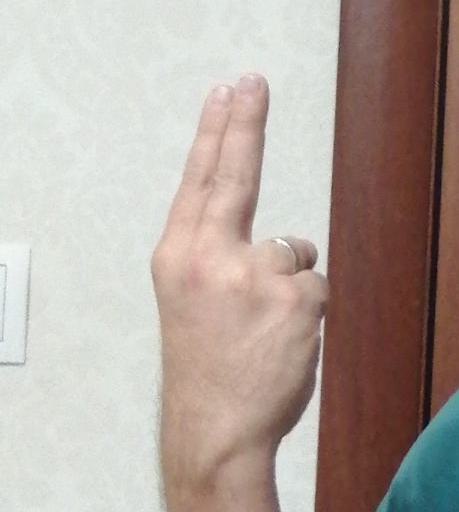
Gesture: two_up_inverted